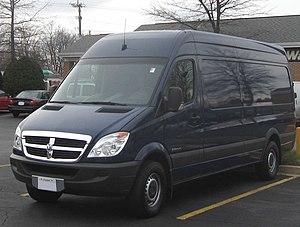
Le Mercedes-Benz Sprinter est un véhicule utilitaire léger du constructeur automobile allemand Mercedes-Benz en 1995 pour remplacer l'ancien et dépassé Mercedes-Benz TN.
Le Dodge Sprinter était un véhicule utilitaire portant la marque du constructeur automobile américain Dodge mais était en fait le rebadgeage du Mercedes-Benz Sprinter lancé en 1995, en Allemagne, pour remplacer l'ancien et obsolète Mercedes-Benz TN. Il a également été assemblé aux États-Unis sous la marque Freightliner.